Seals in the Sinosphere

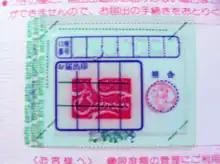
A foreigner's "ginkō-in" displayed in a savings passbook. Note the boundary limiting its size to and extreme freedom in design.

A is an officially registered seal. A registered seal is needed to conduct business and other important or legally binding events. A "jitsuin" is used when purchasing a vehicle, marrying, or purchasing land, for example.